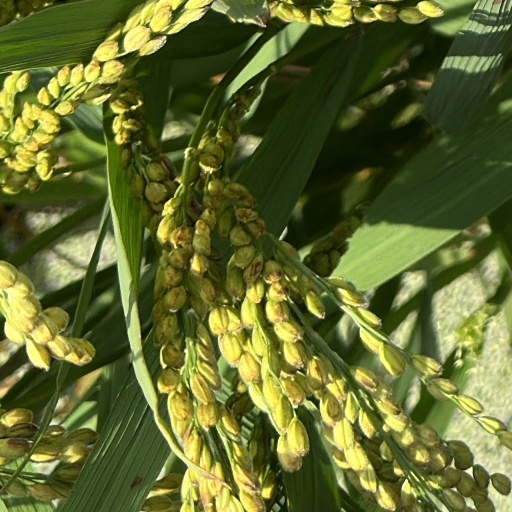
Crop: rice